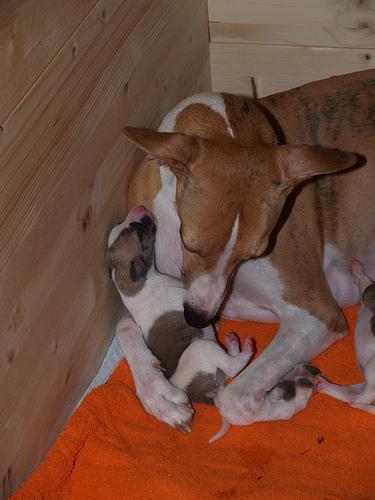
whippet